Iroda Tulyaganova

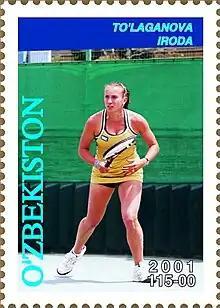
Tulyaganova at the 2001 Uzbekistan stamp

Tulyaganova has career-high WTA rankings of 16 in singles (reached in June 2002) and 28 in doubles (September 2002). She won three singles titles and four doubles titles on the WTA Tour.